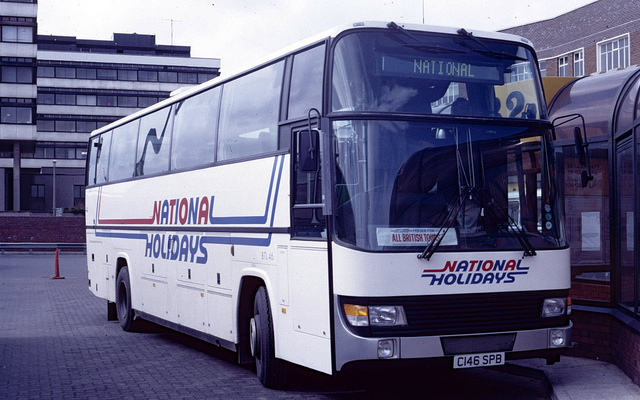
A double decker bus driving past a building.

National Holidays bus parked in a lot near a building.

A National Holidays bus is parked next to a bus stop.

A white bus parked next to some buildings.

A parked red, white, and blue National Holidays travel bus.